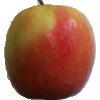
Label: Apple Pink Lady 1